The Lark Ascending

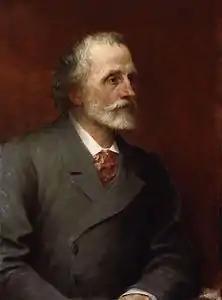
George Meredith in 1893 by G. F. Watts

"The Lark Ascending" is a poem of 122 lines by the English poet George Meredith about the song of the skylark. Siegfried Sassoon called it matchless of its kind, "a sustained lyric which never for a moment falls short of the effect aimed at, soars up and up with the song it imitates, and unites inspired spontaneity with a demonstration of effortless technical ingenuity... one has only to read the poem a few times to become aware of its perfection".